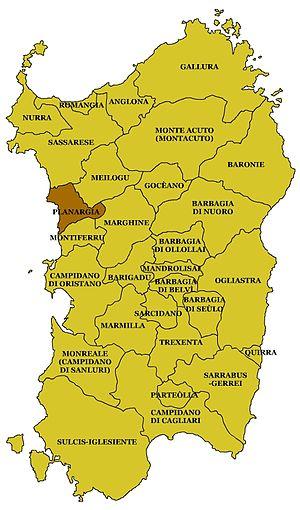
Planargia est une petite région côtière de la zone centre-nord-ouest de la Sardaigne. Elle se trouve essentiellement dans la province d'Oristano.